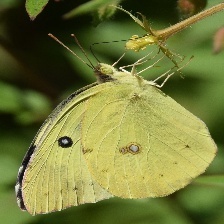
Species: SOUTHERN DOGFACE
Butterfly family (ImageNet category): sulphur_butterfly